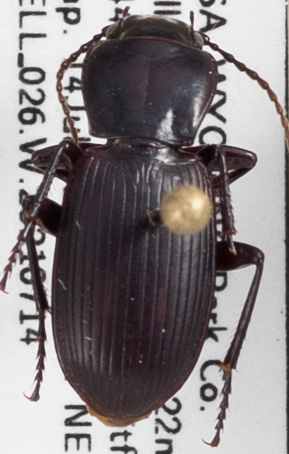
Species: Pterostichus protractus
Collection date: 2021-07-14
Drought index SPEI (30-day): -1.45
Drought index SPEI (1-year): -2.09
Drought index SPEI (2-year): -0.8